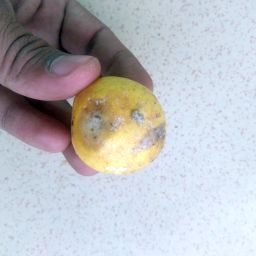
Fruit: Lime
Quality: Bad